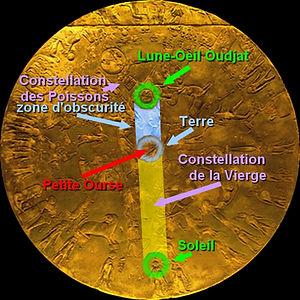
Éclipse lunaire du 25 septembre 52 av. notre ère ( –51 en calendrier astronomique) indiqué sur le Zodiaque de Denderah